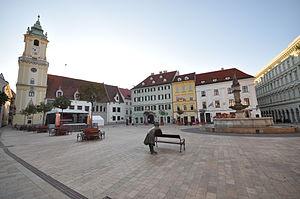
Bratislava est la capitale de la Slovaquie indépendante depuis 1993, située dans le sud-ouest du pays, à proximité des frontières avec l'Autriche, la Hongrie et la Tchéquie d'une part et de la capitale autrichienne, Vienne, d'autre part.